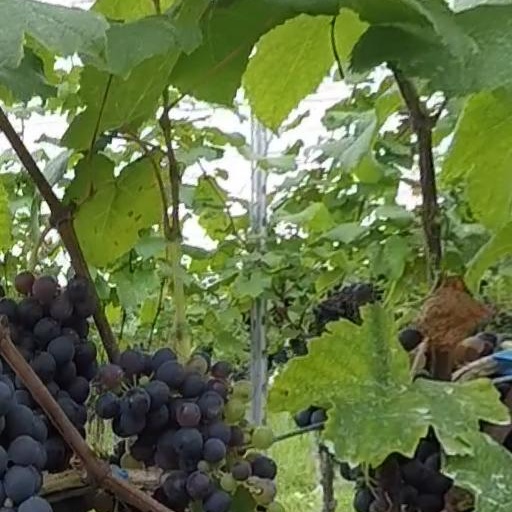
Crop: grape